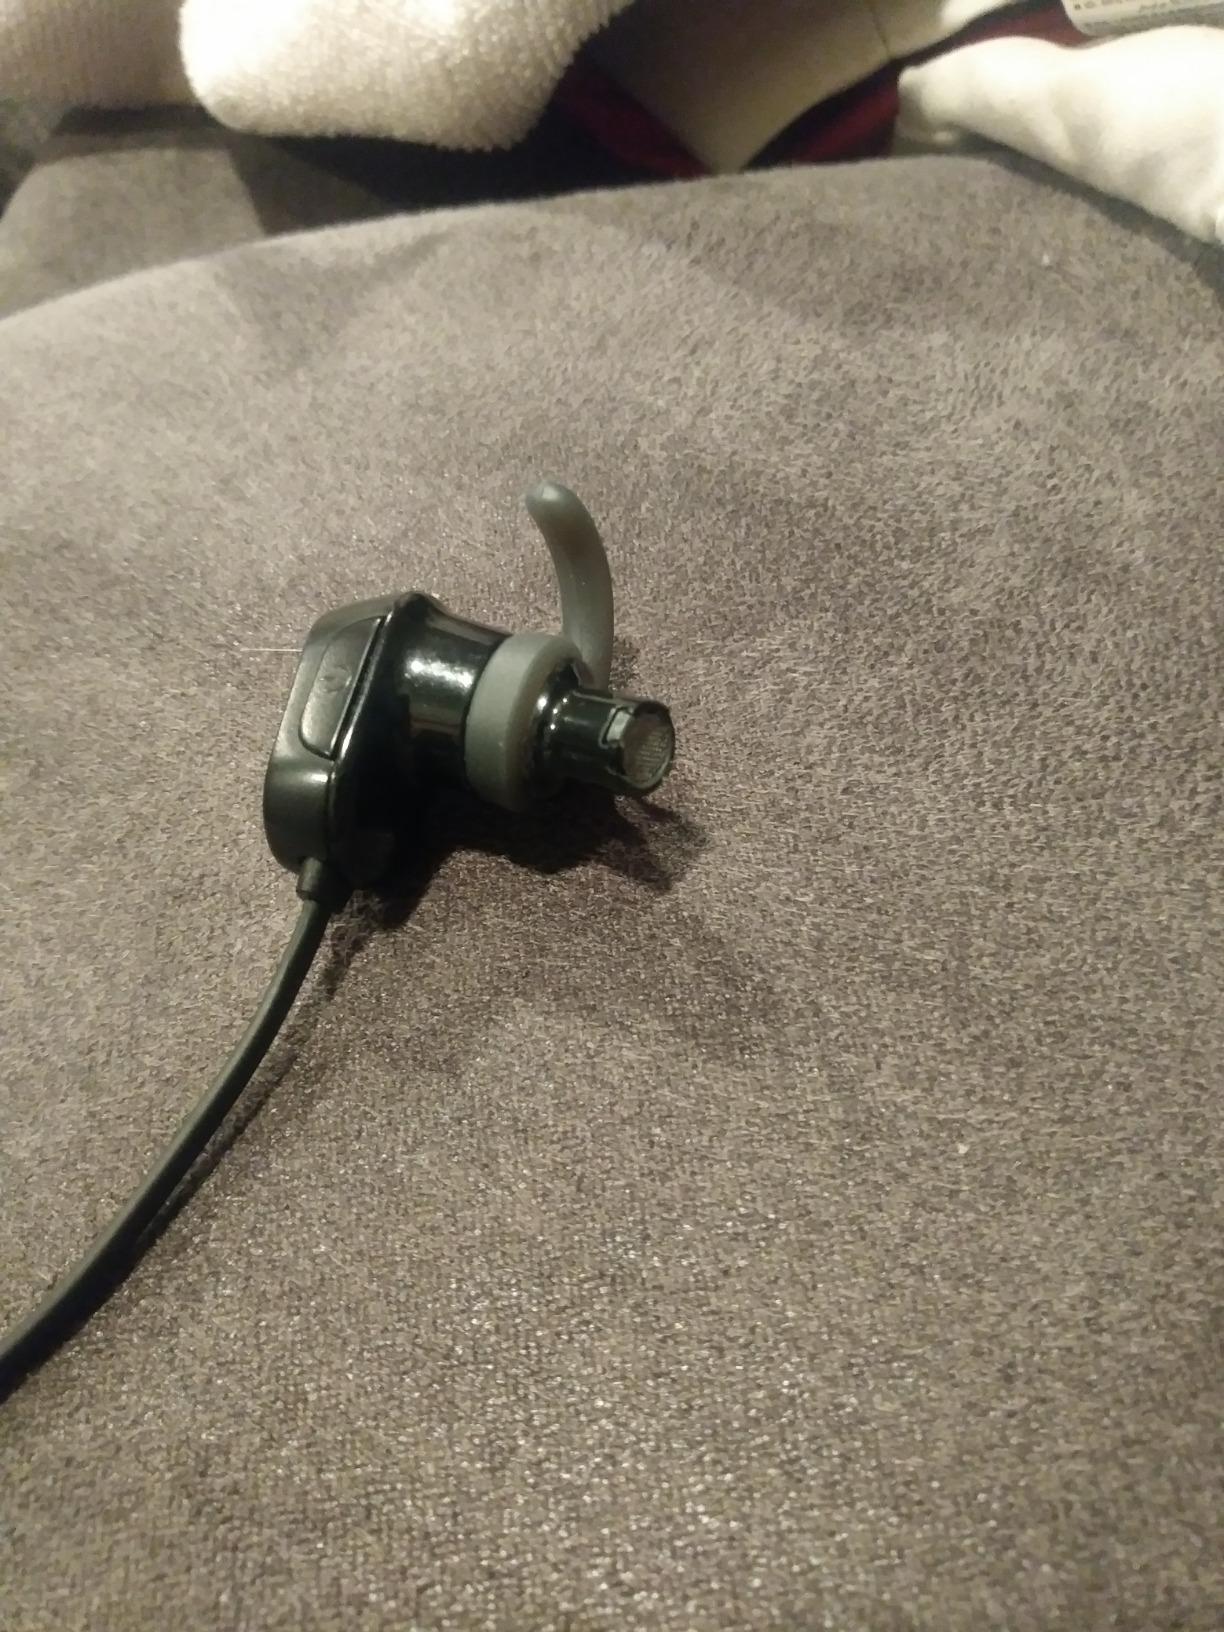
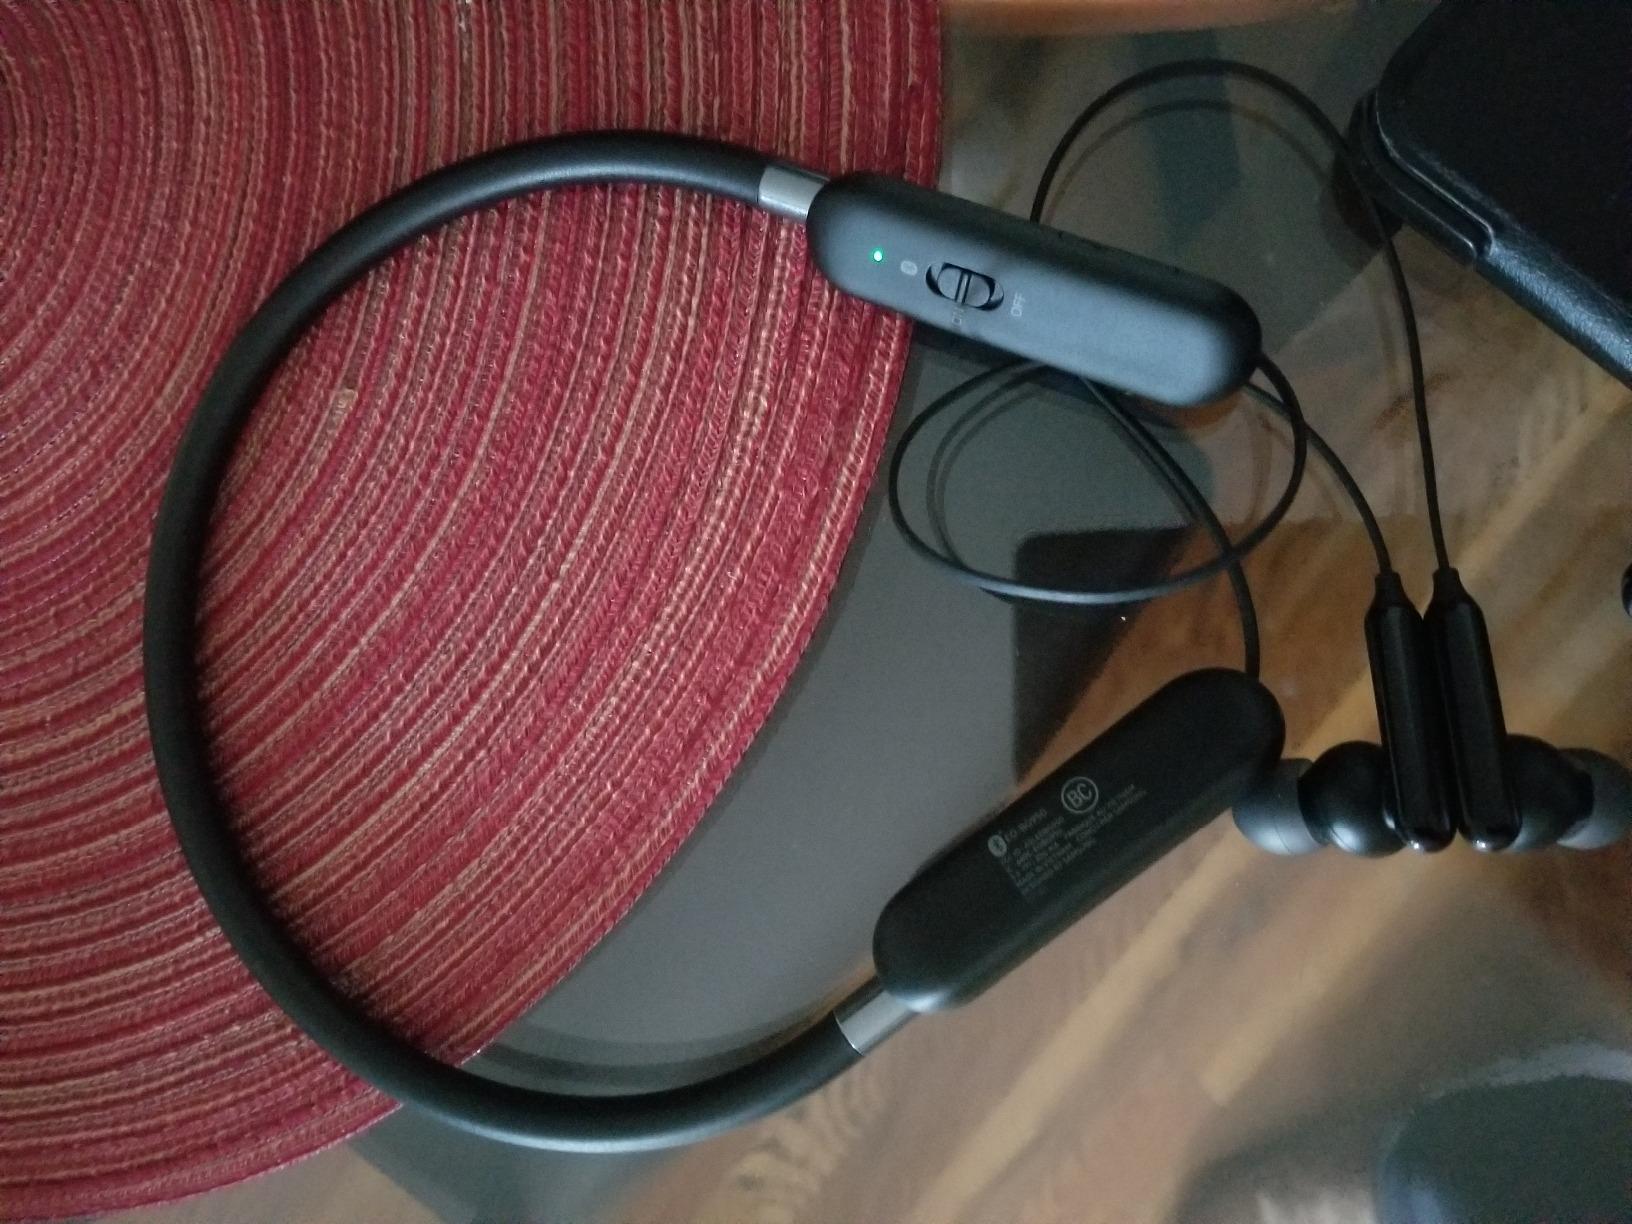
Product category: headphones
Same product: no